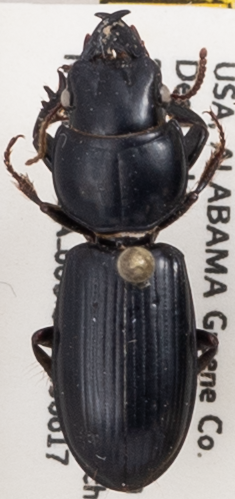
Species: Scarites subterraneus
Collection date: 2019-06-17
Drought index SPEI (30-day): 0.414
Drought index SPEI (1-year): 1.01
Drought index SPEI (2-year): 1.69